1985 Mexico City earthquake

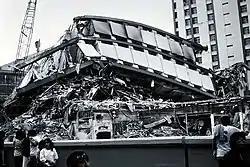
Apartment Complex Pino Suárez, in the wake of the earthquake.

The earthquake occurred in the Pacific Ocean, off the coast of the Mexican state of Michoacán, a distance of more than from the city, in the Cocos plate subduction zone, specifically in a section of the fault line known as the Michoacán seismic gap. The Cocos plate pushes against and slides under the North American plate, primarily along the coasts of the states of Michoacán and Guerrero in Mexico. Volatile trenches along the Cocos plate generally have had seismic events every 30 to 70 years before 1985. This subduction zone outside the Michoacán gap was the source of 42 earthquakes of magnitude 7.0 or stronger in the 20th century prior to the 1985 event. However, this particular section of the subduction zone had not had an event for a much longer time.